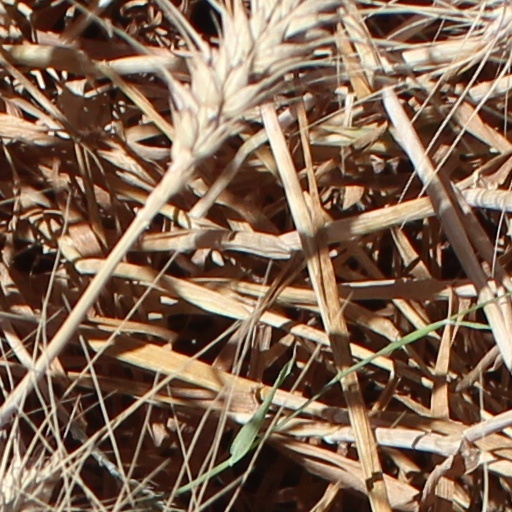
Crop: wheat